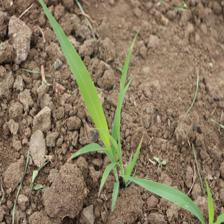
Label: Sorghum